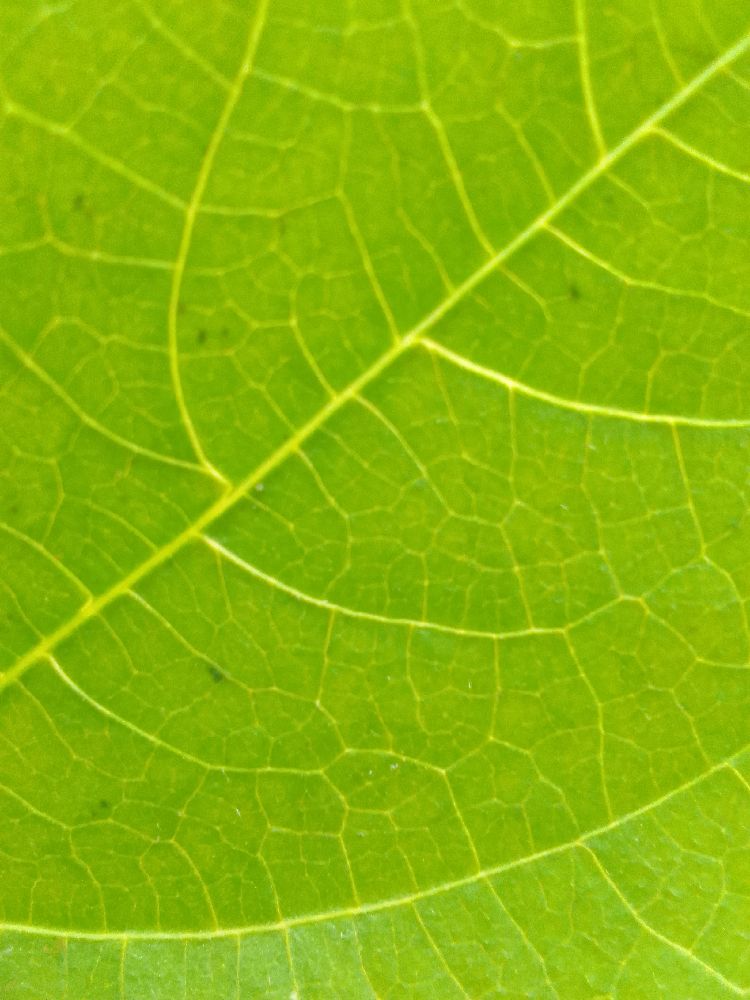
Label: healthy